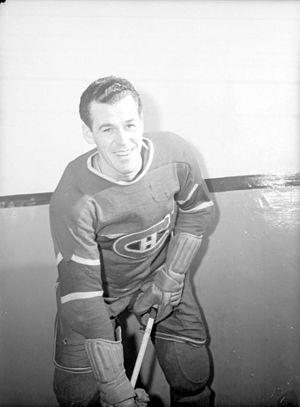
Nous voyons Emile (Butch) Bouchard, joueur de hockey du Canadien de Montréal. Il est sur la glace, appuyé sur son bâton.